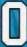
Number: 0